Michael Deeny

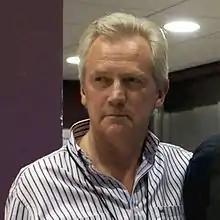
Michael Deeny in Montpellier 2012

Michael Eunan McLarnon Deeny (born 12 November 1944) MA (Oxon) FCA, is a concert promoter and prominent Name of Lloyd's of London.